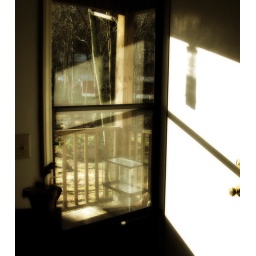
Finally. A morning warm enough to open the front door and let in the mountain air.